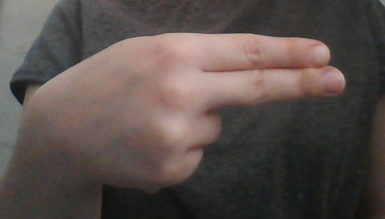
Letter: ain